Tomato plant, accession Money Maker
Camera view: vertical (180 deg); turntable rotation: 120 degrees
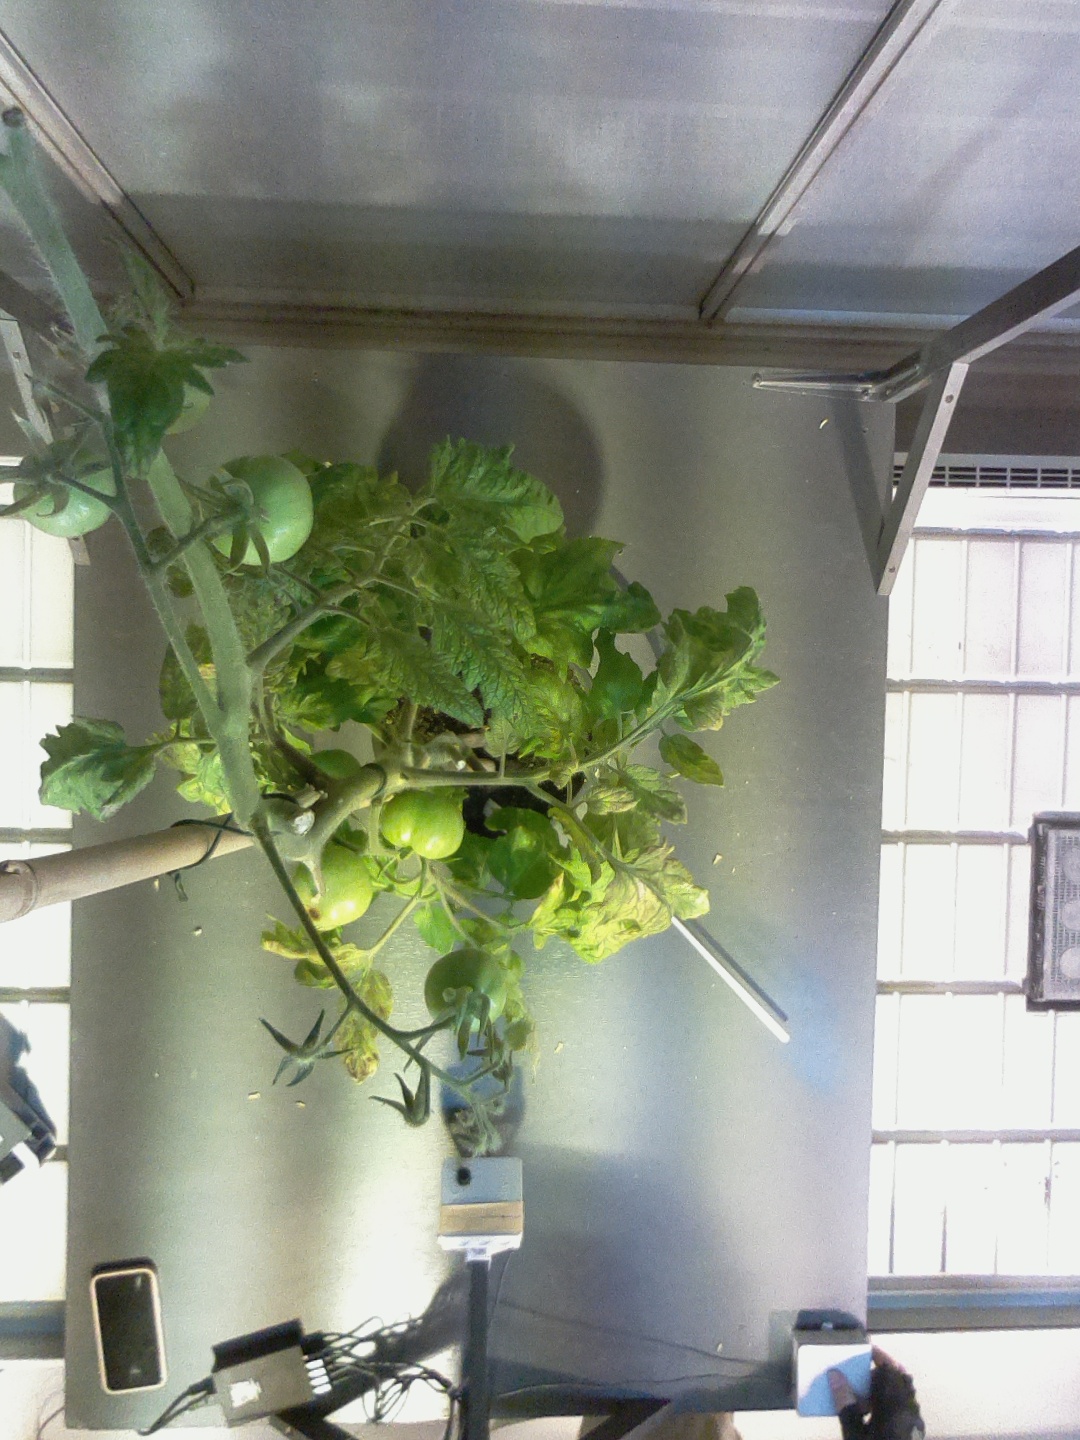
BBCH growth stage 77: 70%-80% of final fruit size